Rob Quist

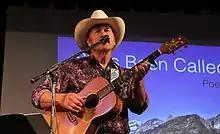
Quist performing in 2014

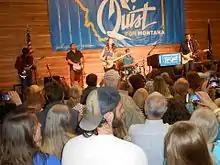
"Team Quist and the Berners" 2017 campaign rally appearance featuring Quist's grown children Halladay (with banjo) and Guthrie (guitarist to right of lectern)

As a solo performer Quist formed a backup band called Great Northern. He periodically reunites with the surviving members of the Mission Mountain Wood Band for a small number of concerts.